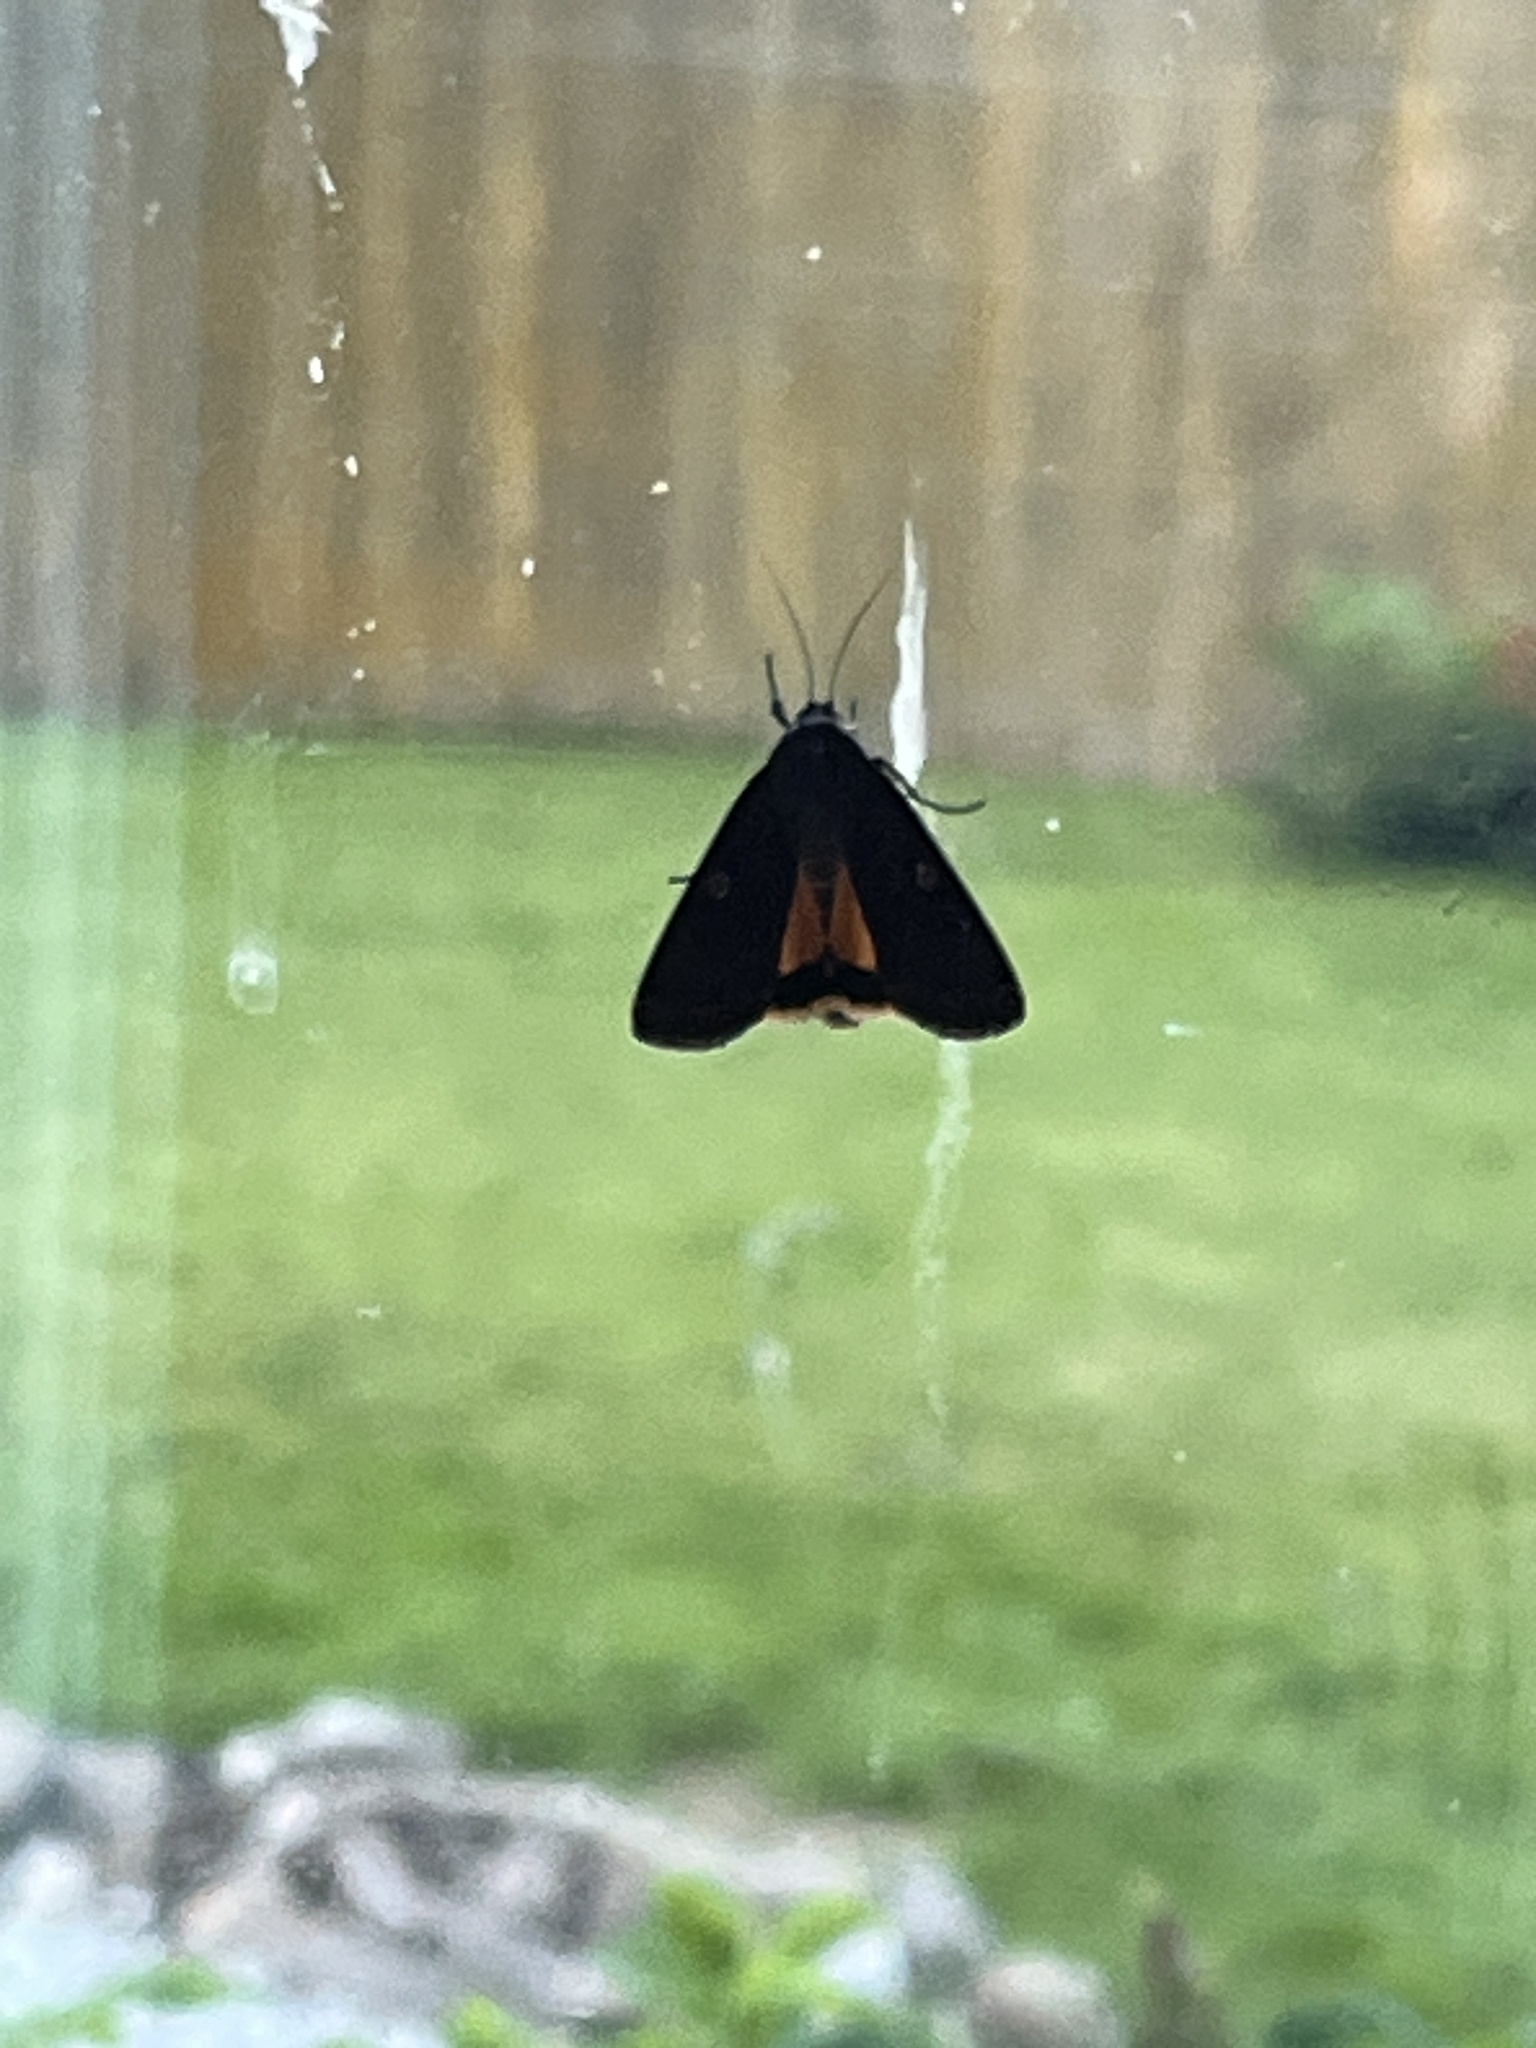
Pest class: cutworms